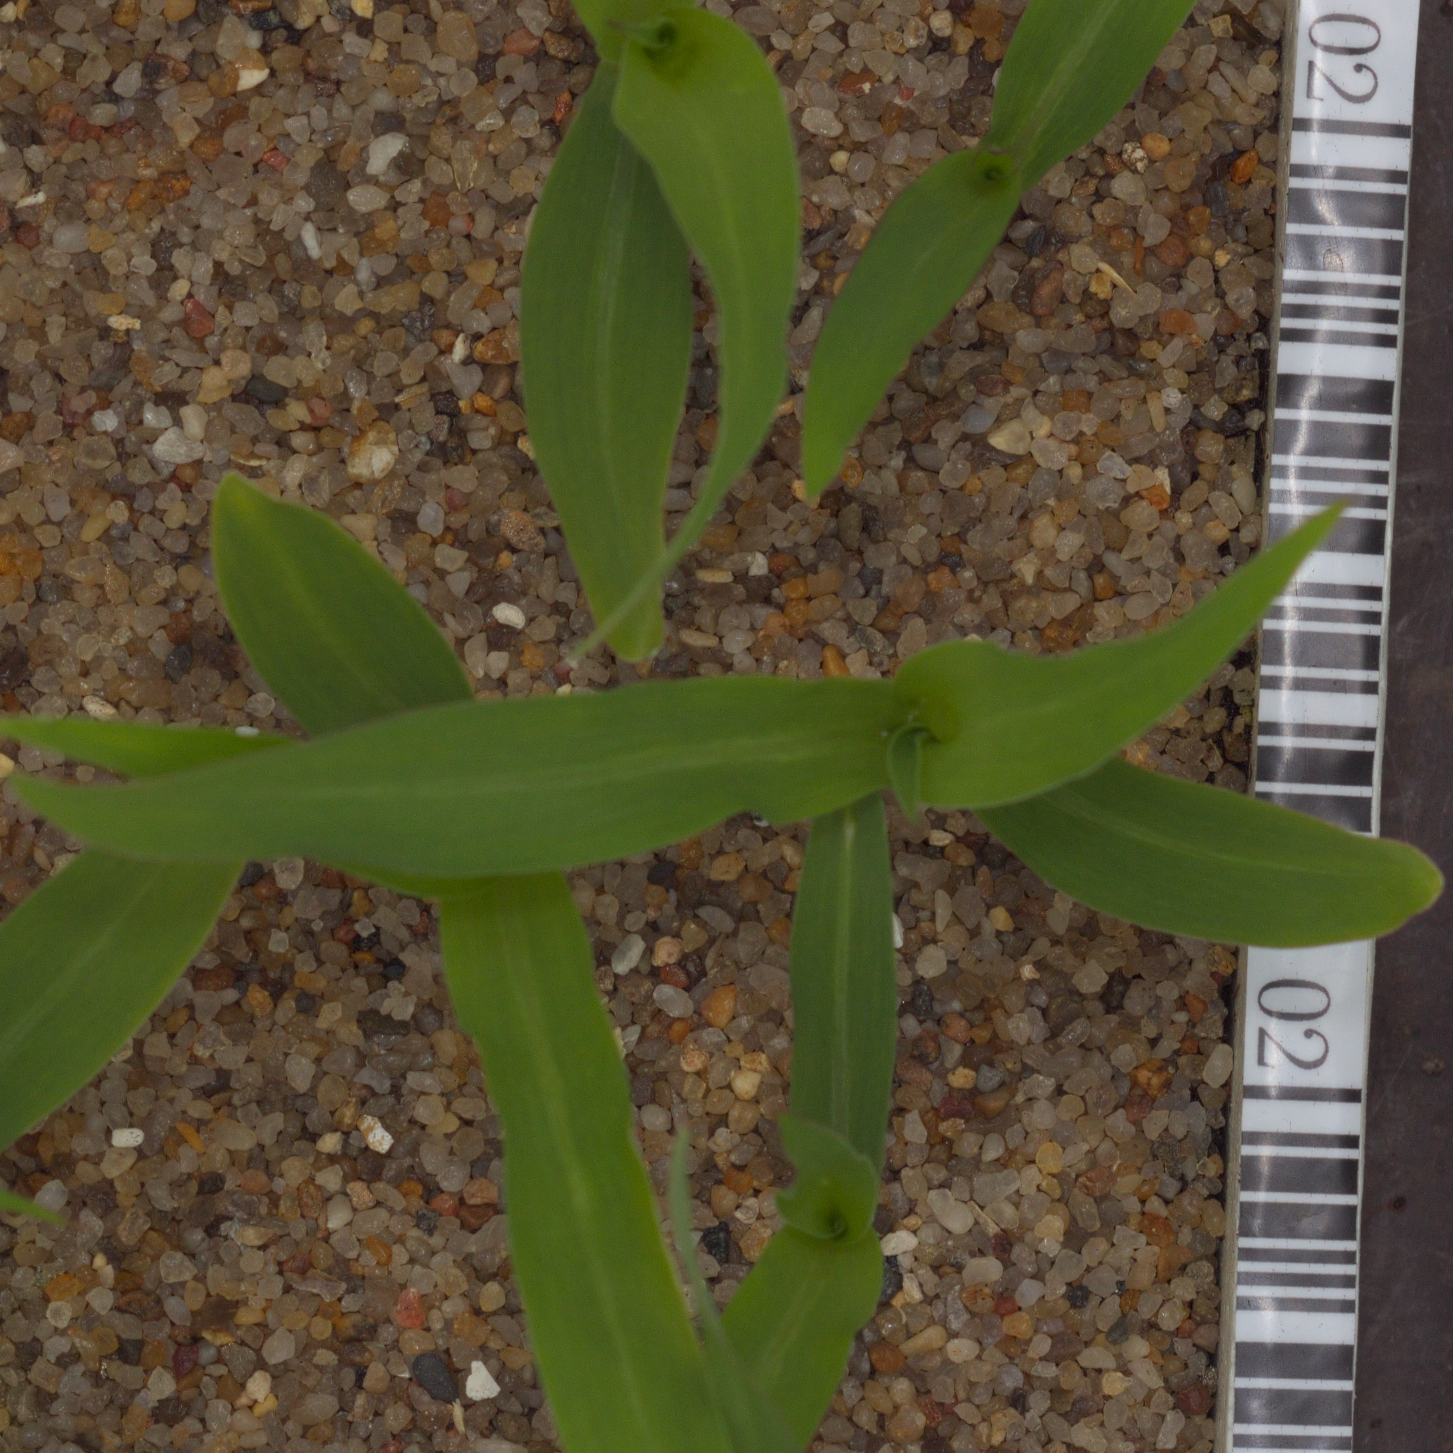
Label: maize